Marik Vos-Lundh

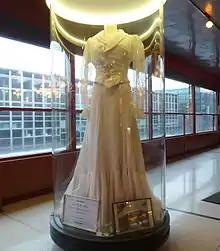
White dresses worn by Ingrid Thulin in "Cries and Whispers", designed by Vos-Lundh.

Vos-Lundh began her professional career in 1944 when she joined the Dramaten, a faithful commitment that lasted for 40 years. Her first major theater credit came with creating the sets for Olof Molander's 1946 production of Anton Chekhov's "The Cherry Orchard. Throughout the subsequent years, she alternated between designing the sets and costumes for over 120 different stage productions. Eventually, she was appointed the Dramaten's decoration manager in 1963 and its production manager in the following year.